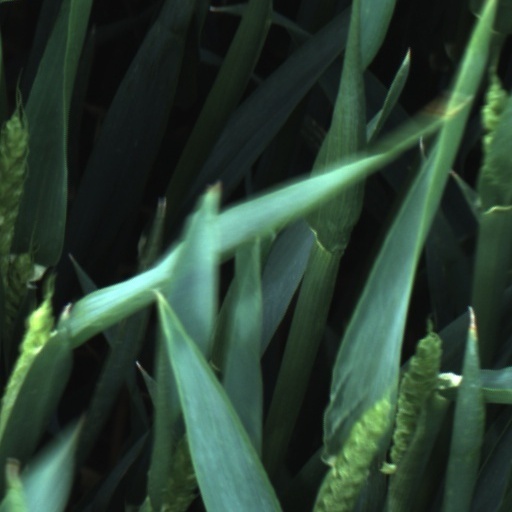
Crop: wheat